Frank Elgee

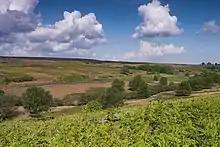
The North York Moors national park

He was born in Kings Road, North Ormesby the eldest of four children – Frank Watson (1880), Allan (1883), Edward (1885), and Amy Maria (1887–1942). His father, Thomas (1851–1939) was Clerk and Bookkeeper at the local Pig iron works. His mother, Jane née Coates (1851–1907), was in poor health but dealt with his early education and he attended the local Public Elementary School in North Ormesby. In 1887 he went to Derwent Street Board School and then in 1893 'The Higher Grade School' that had just opened, later known as 'The Hugh Bell [Higher Grade] School' with his brother Allan, on the corner of Albert Road and Grange Road in Middlesbrough.